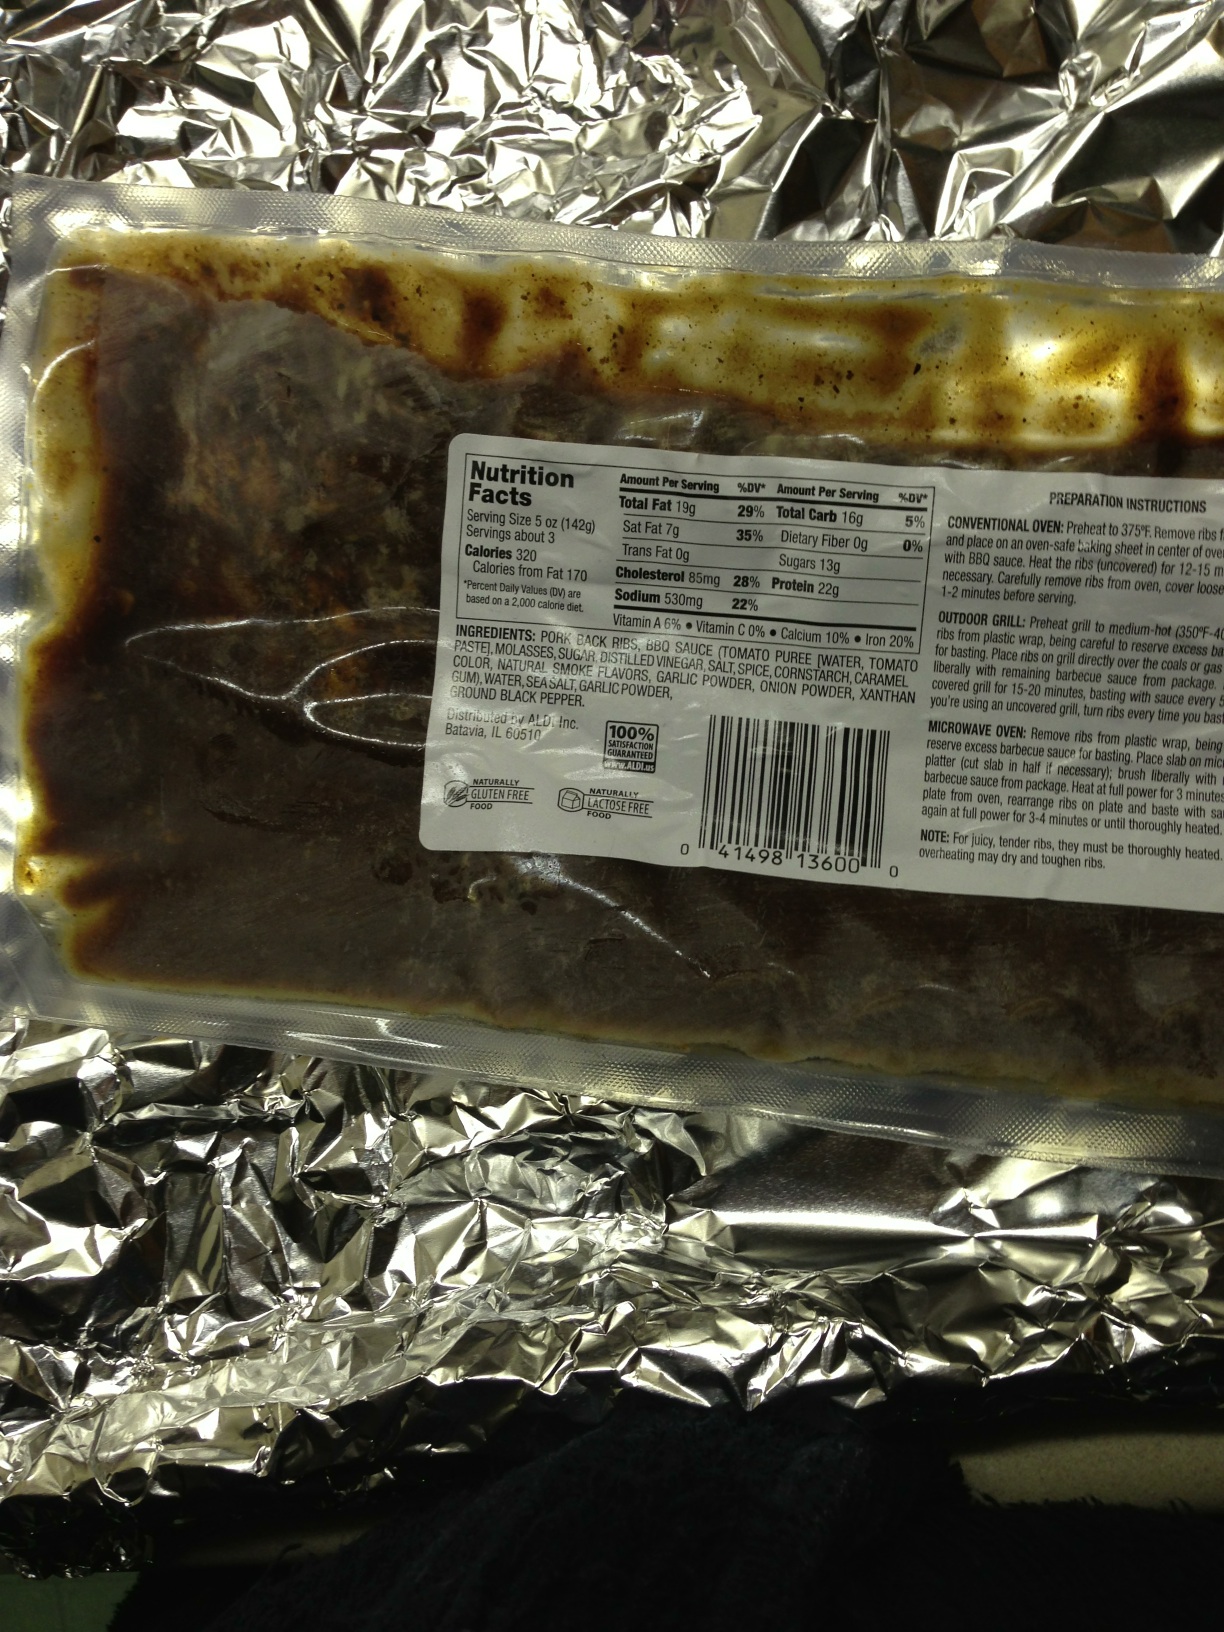Question: Please tell me what this is, and if possible, any cooking instructions that you could see. Thanks.
Answer: unanswerable